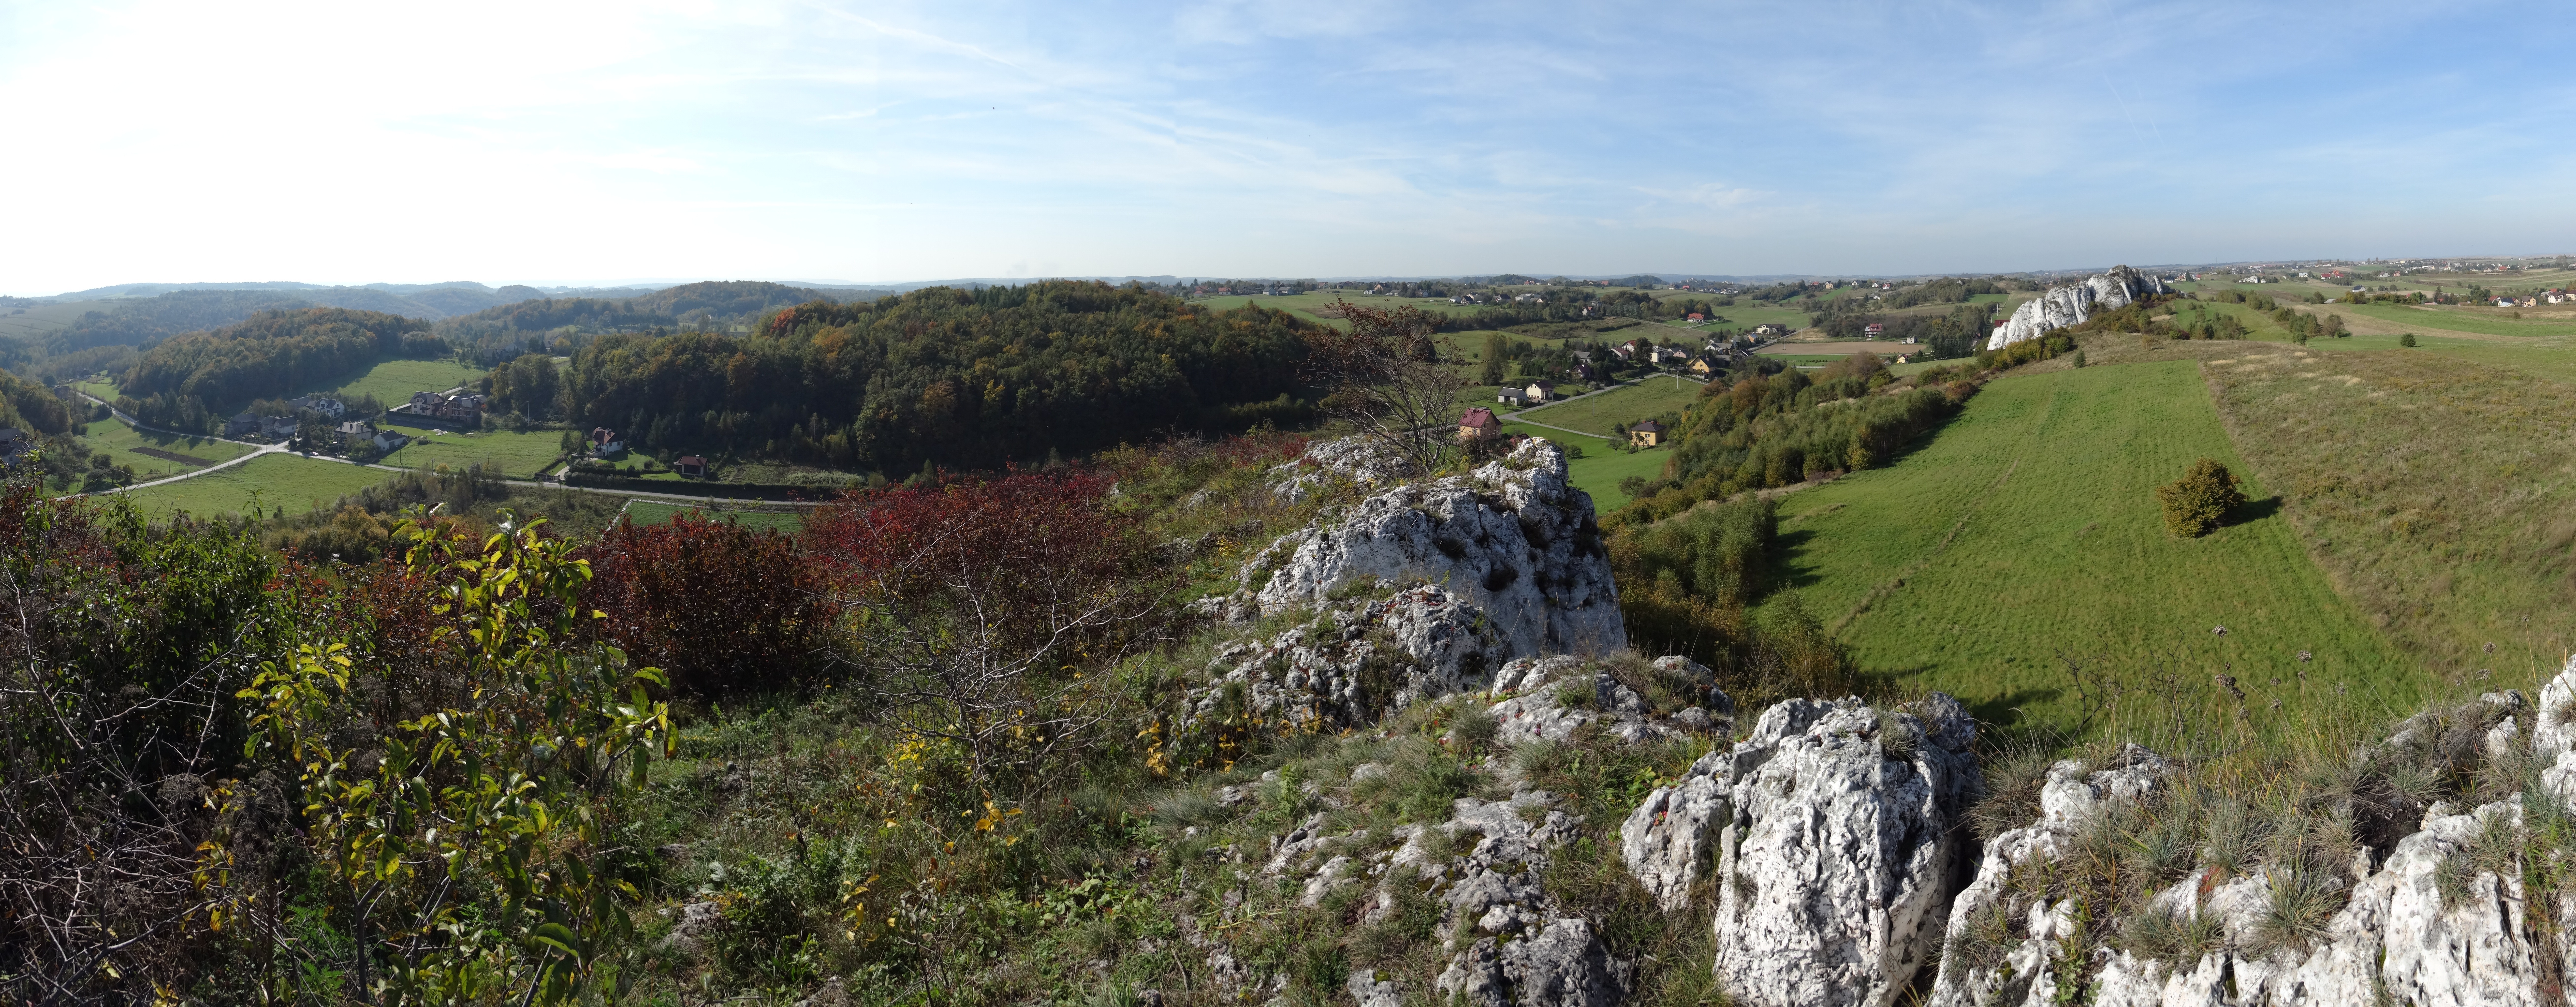
landscape, nature, mountain, trail, hill, mountain range, panorama, cliff, autumn, terrain, ridge, rocks, badlands, poland, plateau, escarpment, beauty, fell, ecosystem, limestones, geographical feature